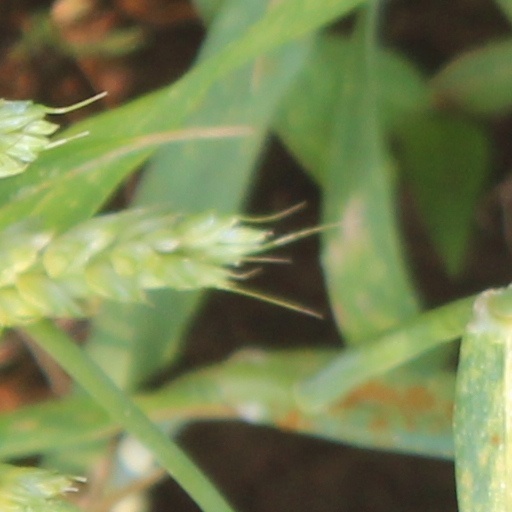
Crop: wheat